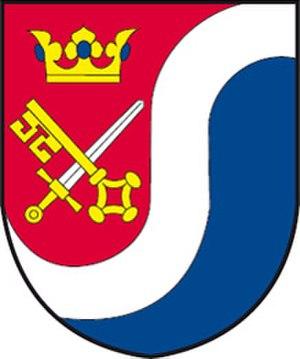
Slapy est une commune du district de Prague-Ouest, dans la région de Bohême-Centrale, en République tchèque. Sa population s'élevait à 860 habitants en 2020.